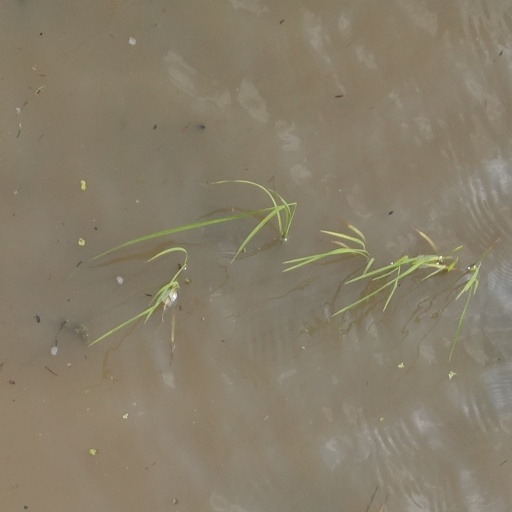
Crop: rice